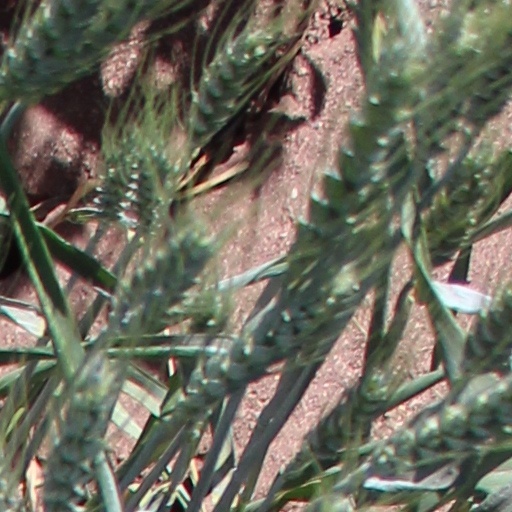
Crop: wheat